Mixosauridae

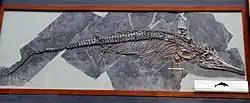
Skeleton of "Ichthyosaurus". Historically, mixosaurids were frequently considered ancestral to "Ichthyosaurus"

In his 1887 description, Baur recognized mixosaurids as a "primitive" group of ichthyosaurs. In 1904, Boulenger considered Ichthyosauria as splittable into three divisions, with "Mixosaurus" an early member of the group leading to the wide-finned "Ichthyosaurus". In 1908, Merriam remarked that it was difficult to reconstruct the interrelationships of ichthyosaurs with confidence. However, he considered that all well-known Triassic ichthyosaurs at the time were too specialized to have been ancestral to the later species, pointing to the anatomy of the ribs in particular. Therefore, he proposed an early split between the Triassic ichthyosaurs and the post-Triassic ichthyosaurs. In the 1920s, von Huene proposed a classification scheme where ichthyosaurs were divided into two different groups, the latipinnates and longipinnates, which split from each other in the Triassic and both persisted into the Cretaceous.